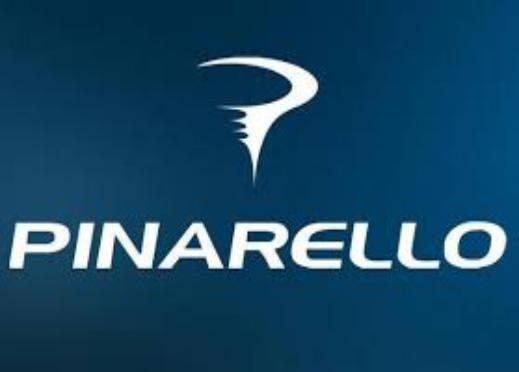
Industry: Transportation